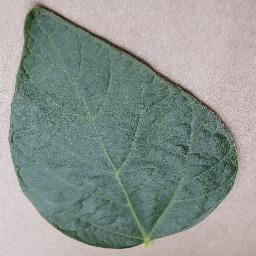
Label: Soybean___healthy